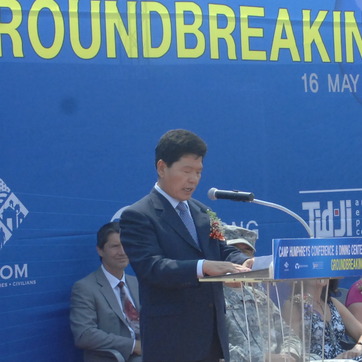
Material: skin